Onji Station

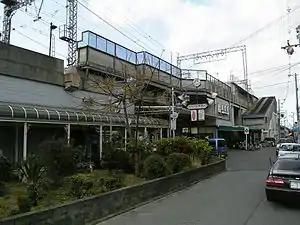
Onji Station, January 2007

is a passenger railway station in located in the city of Yao, Osaka Prefecture, Japan, operated by the private railway operator Kintetsu Railway. Onji is a small area just outside the center of Yao city. It takes about 30 minutes to get to downtown Osaka city (changing trains at Takayasu). Although part of Yao, Onji retains a small, almost village-like atmosphere.